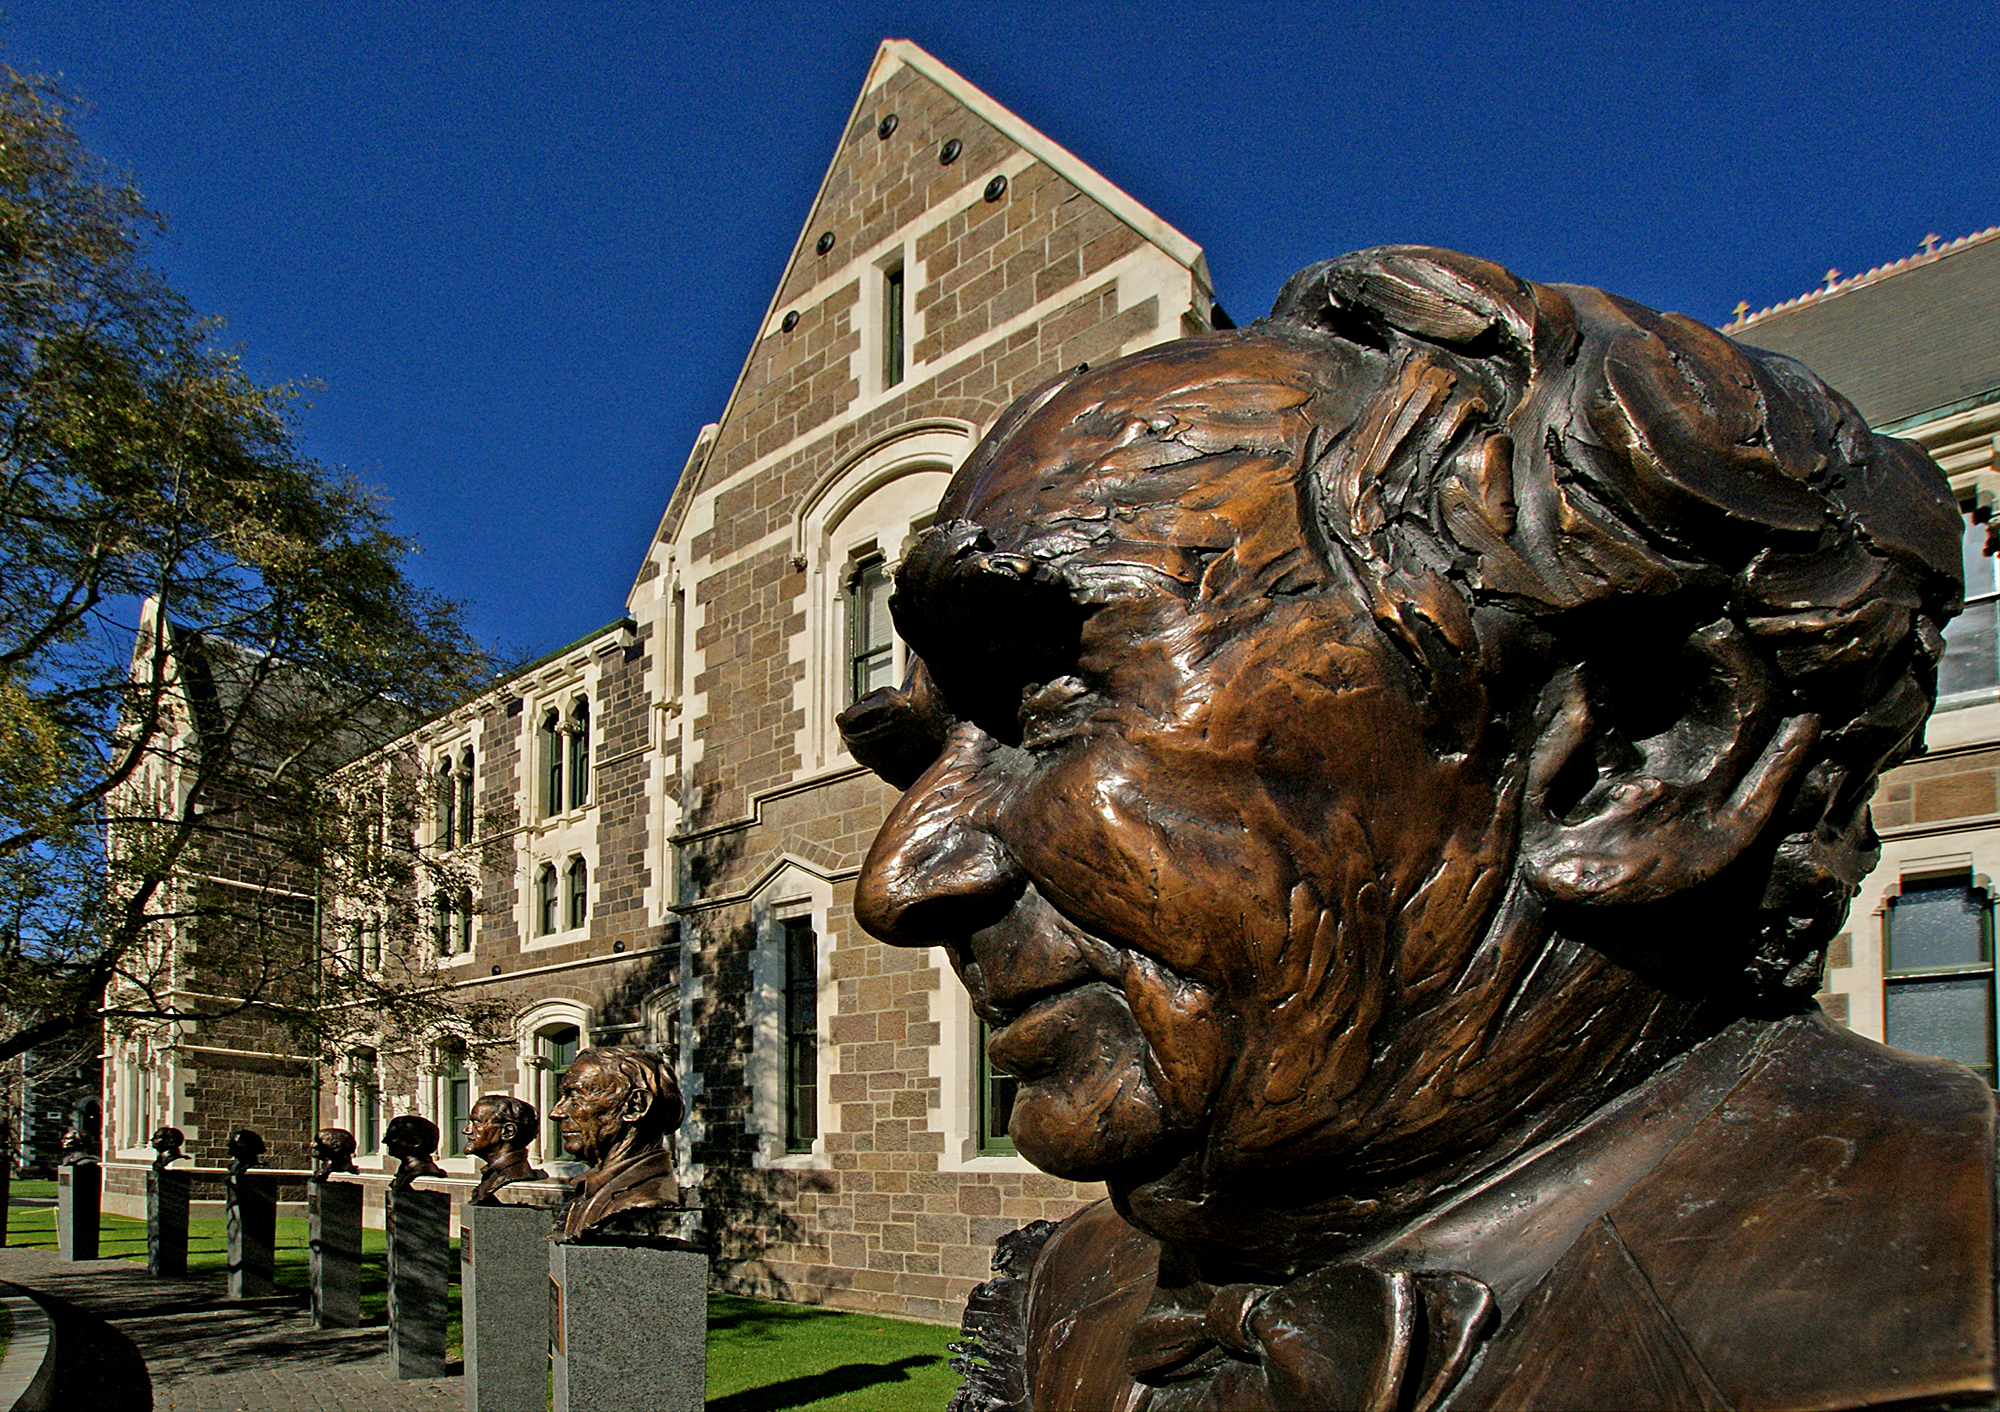
monument, statue, landmark, sculpture, art, bronze, carving, stature, elsielocke, headandshoulders, ancient history